Shuvalan

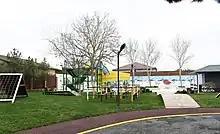
“Jirtdan” Recreation and Wellness Center

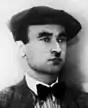
Almas Ildyrym

According to the old generation, an ancient times people in Qala, used Shuvalan as pasture for the animals: sheep, cows and horses. Then later on they moved to Shuvalan because the vegetation potential and due to cold weather in winter times in Qala.